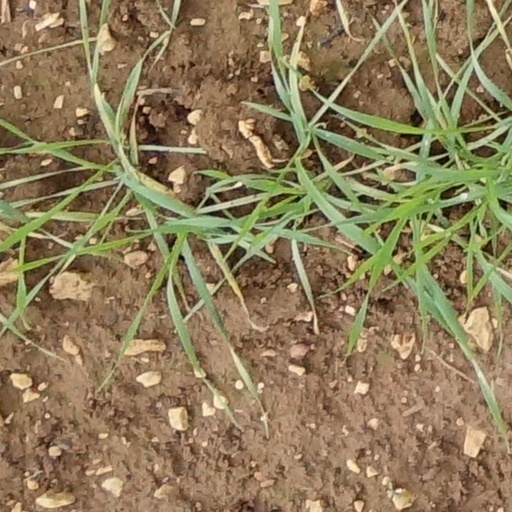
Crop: wheat